Shingon Buddhism

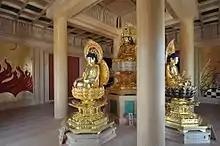
Statues of the Five Tathāgatas at Renge-in Tanjō-ji

Another important feature of the Dharmakaya in Kūkai's buddhology is his analysis of Vairocana's body of wisdom ("chishin"). According to this teaching, the Dharmakaya has five wisdoms, each one is associated with a Buddha and four of them are associated with a type of mundane consciousness (drawn from the Yogacara system of eight consciousnesses):